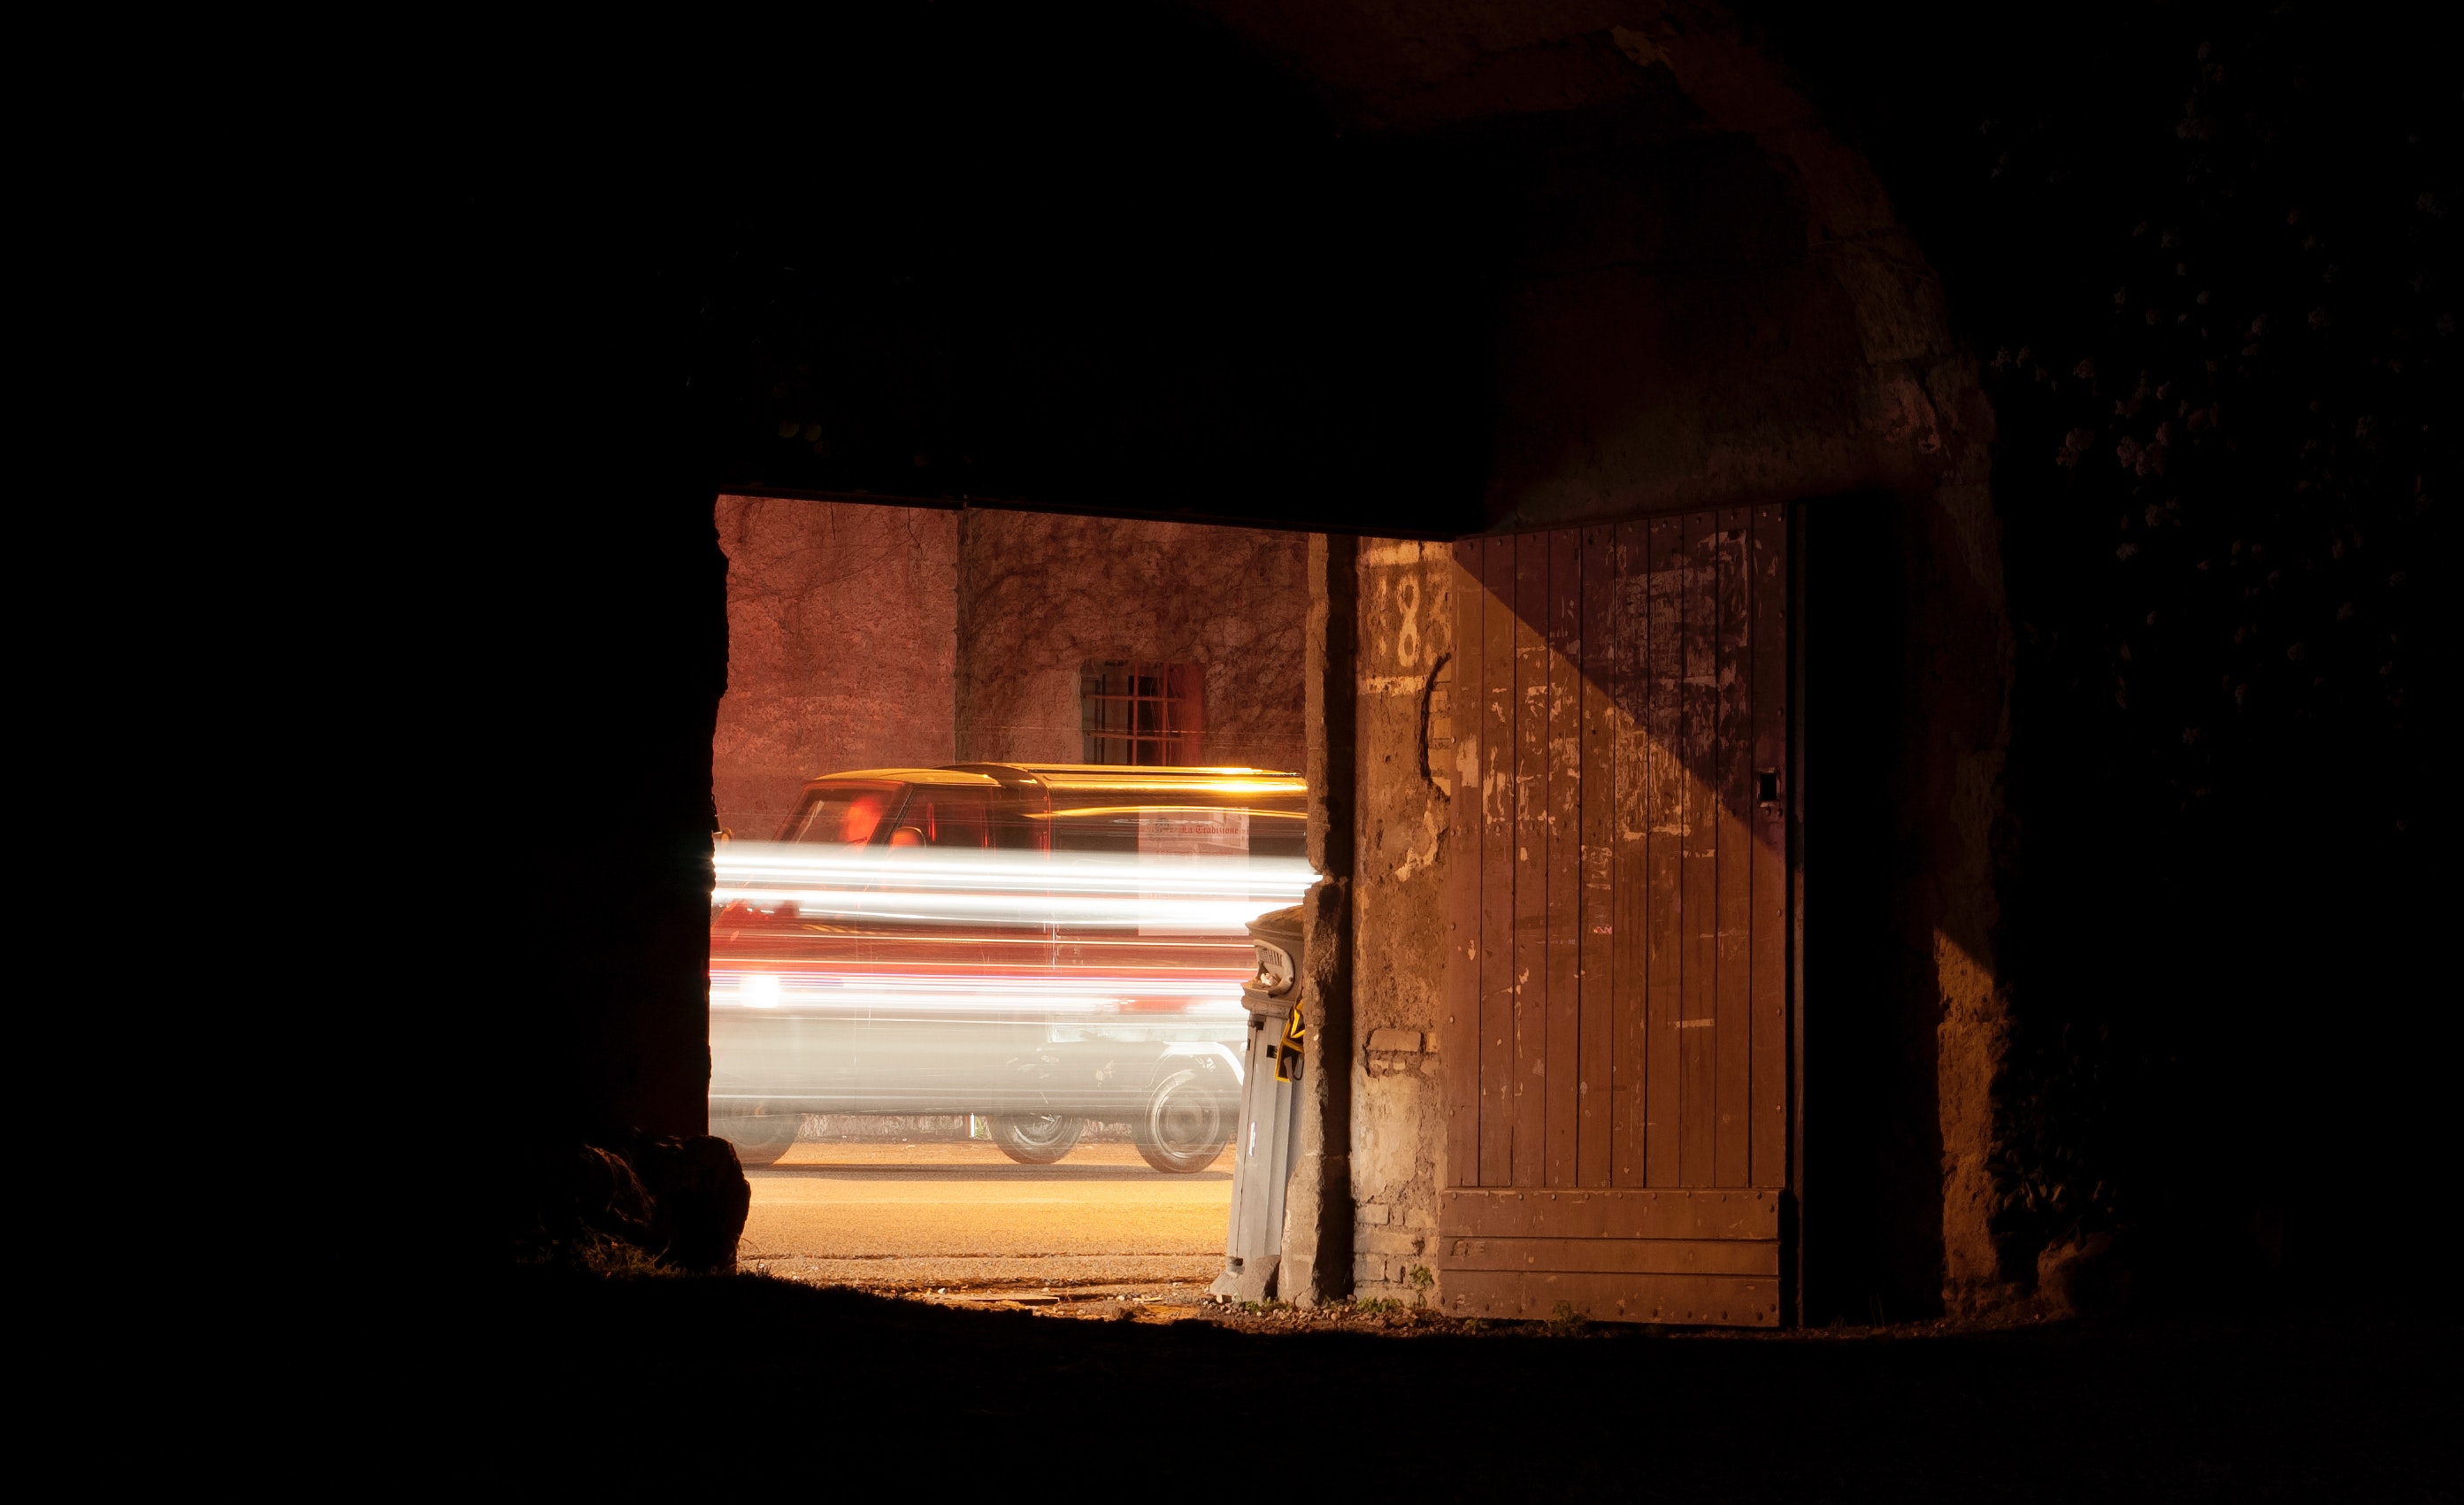
light, darkness, night, sky, room, architecture, window, photography, Tints and shades, wood